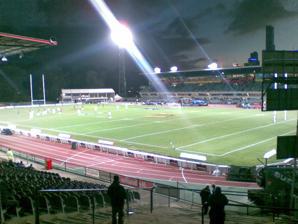
Building: Olympic Park Stadium (Melbourne)
Country: Australia
Year built: 1956
Former sports stadium in Melbourne For other uses, see Olympic Stadium . Olympic Park Stadium Olympic Park , The Graveyard Location Olympic Bvd, Melbourne, Victoria Coordinates 37°49′29″S 144°58′52″E / 37.82472°S 144.98111°E / -37.82472; 144.98111 Owner Melbourne Olympic Parks Trust Operator Melbourne Olympic Parks Trust Capacity 18,500 Surface Grass Athletics Track Construction Broke ground 1954 Opened 1956 Demolished 2012 Tenants Melbourne Storm ( NRL ) 1998–2009 Melbourne Victory ( A-League ) 2005–2006 Collingwood Football Club ( AFL , training) 2004–2012 Olympic Park Stadium was a multi-purpose outdoor stadium located on Olympic Boulevard in inner Melbourne , Australia. The stadium was built as an athletics training venue for the 1956 Olympics , a short distance from the Melbourne Cricket Ground , which served as the Olympic Stadium. Over the years it was the home of rugby league side, Melbourne Storm and the A-League team, Melbourne Victory ; throughout its life the stadium played host to athletics. Olympic Park Stadium was located in Olympic Park , which is part of the Melbourne Sports and Entertainment Precinct . Olympic Park Stadium was demolished in 2012, and replaced with an Australian rules football ground. This new ground, Olympic Park Oval , has been used by the Collingwood Football Club for training purposes, it being adjacent to the Melbourne Sports and Entertainment Centre . Former usage The stadium had lighting suited for night athletics meets as well as a world standard athletics track that was refurbished in 1997, with the stadium last being redeveloped in 1998. The athletics track was refurbished again in 2010 for the national championships. Until 2009, the stadium was home of the ( NRL ) team, the Melbourne Storm . It served as the home of Melbourne Victory ( A-League ) home games for two seasons (2005–2007). Olympic Park had a capacity of 18,500 spectators, with 11,000 seats. Athletics Australian athletes competed on the track for over fifty years and the venue hosted twelve National Championships . Thirteen world records in athletics had been established at the stadium with Pole vaulter Emma George setting four between 1995 and 1998. Mitch Mitchell's sculpture depicting Landy's moment of sportmanship Australian middle-distance runner star John Landy featured in a memorable race at the 1956 National Championships, where he stopped during the Mile championship to assist the fallen junior champion, Ron Clarke .  Landy's actions, in front of a 22,000 strong crowd have been described as 'the finest sporting moment in the history of sport'. Landy went on to win the event with many commentators believing that the stop had cost him the world record. A photograph of the fall was named the 'Best Australian Sporting Photo of the Twentieth Century'. The track was host to the most significant athletics meeting in Australia each year, the Athletics Grand Prix Series , Melbourne, meet (previously the Telstra A-Series meet). Soccer Olympic Park was the first stadium in Australia to be recognised officially by FIFA as a soccer ground. From the mid-1950s onward the venue was considered to be the unofficial home of soccer in Victoria. It regularly hosted important games of the Victorian State League , including Dockerty Cup finals and games by overseas touring teams. The stadium also held FIFA World Cup qualification matches, 1993 FIFA World Youth Championship matches, and group matches of the 1956 Olympics football competition . Australia played 34 internationals at Olympic Park for 11 wins. The last international match played at Olympic Park was a friendly against Paraguay on 15 June 2000, which Australia won 2–1. As well as hosting several National Soccer League Grand Finals, Rugby league Melbourne Storm playing South Sydney Rabbitohs at Olympic Park Game II of the 1990 State of Origin series was the first to be played in Melbourne and the stadium was packed to capacity for New South Wales' victory over Queensland. Capacity for the stadium was upped to 25,800 through the use of temporary seating at each end. The stadium also held an NSWRL premiership match in 1993 , when the St. George Dragons defeated the Western Suburbs Magpies 20–8 in front of 11,822 fans. The match was designated as a Wests home game. The stadium also hosted an Australia vs New Zealand test match on 3 July 1991 as part of the 1991 Trans-Tasman Test series . The match was first rugby league test held in Australia outside of New South Wales or Queensland , with the Kiwi's scoring an upset 24–8 win over the World Champions in front of 26,900 fans. Olympic Park was the home ground of the Melbourne Storm from 1998 to 2000 and 2002–2009. The exception being 2001 when the Storm moved their home games to the larger, 56,347-capacity Telstra Dome , due in part to the Storm's first three seasons ( 1998 , 1999 and 2000 ), each having season average attendance of over 13,000. Also attractive in the move was the chance to play indoors due to the stadium having a retractable roof, and also the stadium's ability to move seating closer to the rugby league field. The seating was only moved for one game, however, due to the cost involved and also the damage done to the playing surface, which mostly hosted the Australian Football League (who are also part owners of the stadium). That was the Round 21 clash with defending premiers Brisbane . The 32–28 win over the Broncos also saw the Storm's season high crowd of 15,470. Ultimately, the move to the Docklands was deemed a failure, and, with an average season crowd of only 11,981, the Storm decided to move back to Olympic Park beginning from 2002 . Following the move back to Olympic Park, the Storm would play all of their home games and some finals at the venue until moving to the new 30,050-all-seated AAMI Park , built adjacent to Olympic Park, in 2010 (in 2009 major finals against higher drawing teams Brisbane and Manly-Warringah , were moved to the Docklands). During rugby league matches the Western grandstand was named the Glenn Lazarus Stand after the Storm's foundation and first premiership winning captain, while the Eastern grandstand was named the Tawera Nikau Stand after New Zealand international lock forward who played 53 games for the Storm, including their 20–18 1999 NRL Grand Final win over St George-Illawarra in front of a world record rugby league crowd of 107,999 at the Sydney Olympic Stadium . Local fans unofficially dubbed the Northern end standing room, the Marcus Bai Stand after one of the Storm's most popular players and outstanding wingers. The Melbourne Storm's nickname for the stadium was "The Graveyard", due to their excellent record at this stadium (136 games, 106 wins, 28 losses, 2 draws), with the Storm winning 77.94% of all matches played at the ground. The Storm's first ever home game at the ground was in Round 4 of the 1998 season when 20,522 saw their new team defeat the North Sydney Bears 24–16. The game remains the highest attended Melbourne Storm game at Olympic Park. The highest attended finals game at the stadium was also the Storm's first ever finals game when 18,247 saw the Sydney Roosters win 26–12 in the 1998 Major Preliminary Semi-final. Melbourne Storm moved out in 2010, as the stadium was always poorly suited for rugby league because the dimensions of the pitch were too small. They played their last game there in round 25, 29 August 2009, winning 38–4 against the Sydney Roosters . Rugby League Test Matches List of rugby league Test and World Cup matches played at Olympic Park. Test# Date Result Attendance Notes 1 23 July 1991 New Zealand def. Australia 24–8 26,900 Played as part of the 1991 Trans-Tasman Test series Rugby Union The stadium has hosted international rugby union matches, including test matches against Fiji in 1961 and Italy in 1994. In 2007, it was home to the now defunct Melbourne Rebels (ARC) in the only season of the Australian Rugby Championship . Victorian rugby union returned to the stadium in 2011 when the Melbourne Rebels played a warm-up, for their debut Super Rugby season, against the Pacific Island Kingdom of Tonga . Other sports The stadium also hosted Gridiron Victoria "Vic Bowl"s between 1985 and 1993. In January 1995, Olympic Park was used for Motorcycle speedway when it hosted a round of the Australian Speedway Masters Series . The 400 metres (440 yards) speedway track was laid out over the existing athletics track. The Masters Series included the world's best speedway riders, including reigning World Champion Tony Rickardsson from Sweden, 1993 World Champion Sam Ermolenko of the United States, multiple Long Track World Champion Simon Wigg of England and Australia's best riders, including Leigh Adams , Craig Boyce , Jason Crump and Jason Lyons . Events Genesis performed a sold-out concert at the stadium on 13 December 1986 during their Invisible Touch Tour . Michael Jackson performed a sold-out concert at the stadium on 13 November 1987 during his Bad World Tour . Bon Jovi played here in November 1995 during their These Days Tour . Alternative Nation music festival was held here in 1995 festival wiki Collingwood Football Club's outdoor training ground When the Collingwood Football Club moved its administrative and training facilities from Victoria Park to the Melbourne Sports and Entertainment Centre in 2004. The Collingwood Football Club used the Olympic Park Stadium as its outdoor training ground until the demolition in 2012. After this occurred,  Collingwood Football Club moved its outdoor training ground to the newly developed Olympic Park Oval that replaced the stadium after demolition. Decline and demolition Being an Australian rules football state, Victoria lacked a rectangular stadium of a size suitable for the growing numbers of attendees at the sports using Olympic Park. There were plans for Olympic Park to be turned into a 40,000-seat rectangular stadium in the 1990s, with the main reason being the loss of international soccer, rugby league state of origin games, and rugby union games to the much larger Melbourne Cricket Ground (and later Docklands Stadium ). However, these venues had less ideal viewing conditions for rectangular sports. The redevelopment of Olympic Park never occurred, with the Bracks Government revealing in 2005 that a new 20,000-seat rectangular stadium would be built and would be home to Melbourne Victory and Melbourne Storm . Melbourne Victory moved out of Olympic Park during the 2006–07 A-League season, due to capacity issues and moved into Docklands Stadium. It was a huge success, with crowd numbers of over 20,000 and giving the stadium a major summer tenant which the stadium previously lacked. Due to the crowd average exceeding the proposed capacity of the rectangular stadium, they declared they would not play at the rectangular stadium unless the capacity was increased. In May 2007, the proposed capacity was increased to 30,000. Demolition of the venue began in late 2012 and has now been completed with a new MCG -sized Australian Football training oval called Olympic Park Oval in its place. References